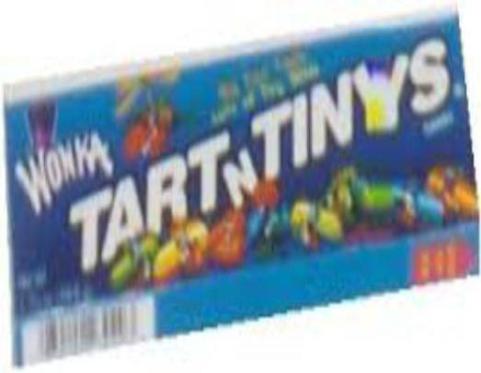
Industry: Food